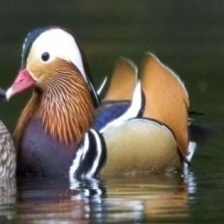
Species: MANDRIN DUCK
Scientific name: AIX GALERICULATA
ImageNet parent category: drake